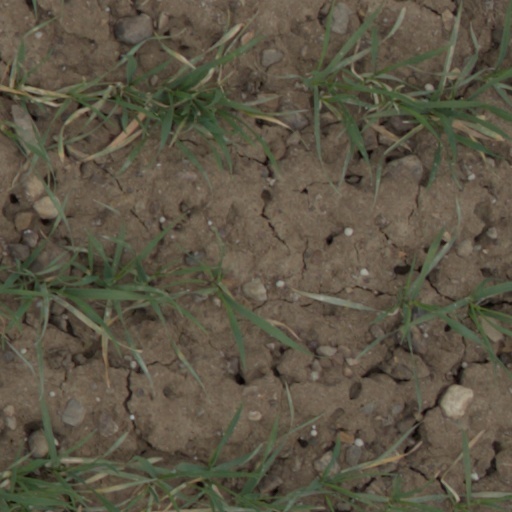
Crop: wheat